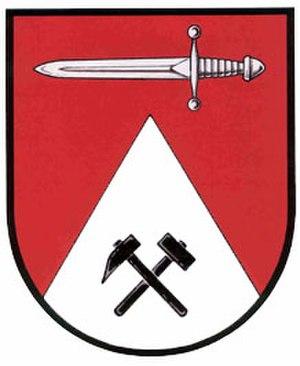
Jenišov est une commune du district et de la région de Karlovy Vary, en République tchèque. Sa population s'élevait à 996 habitants en 2018.